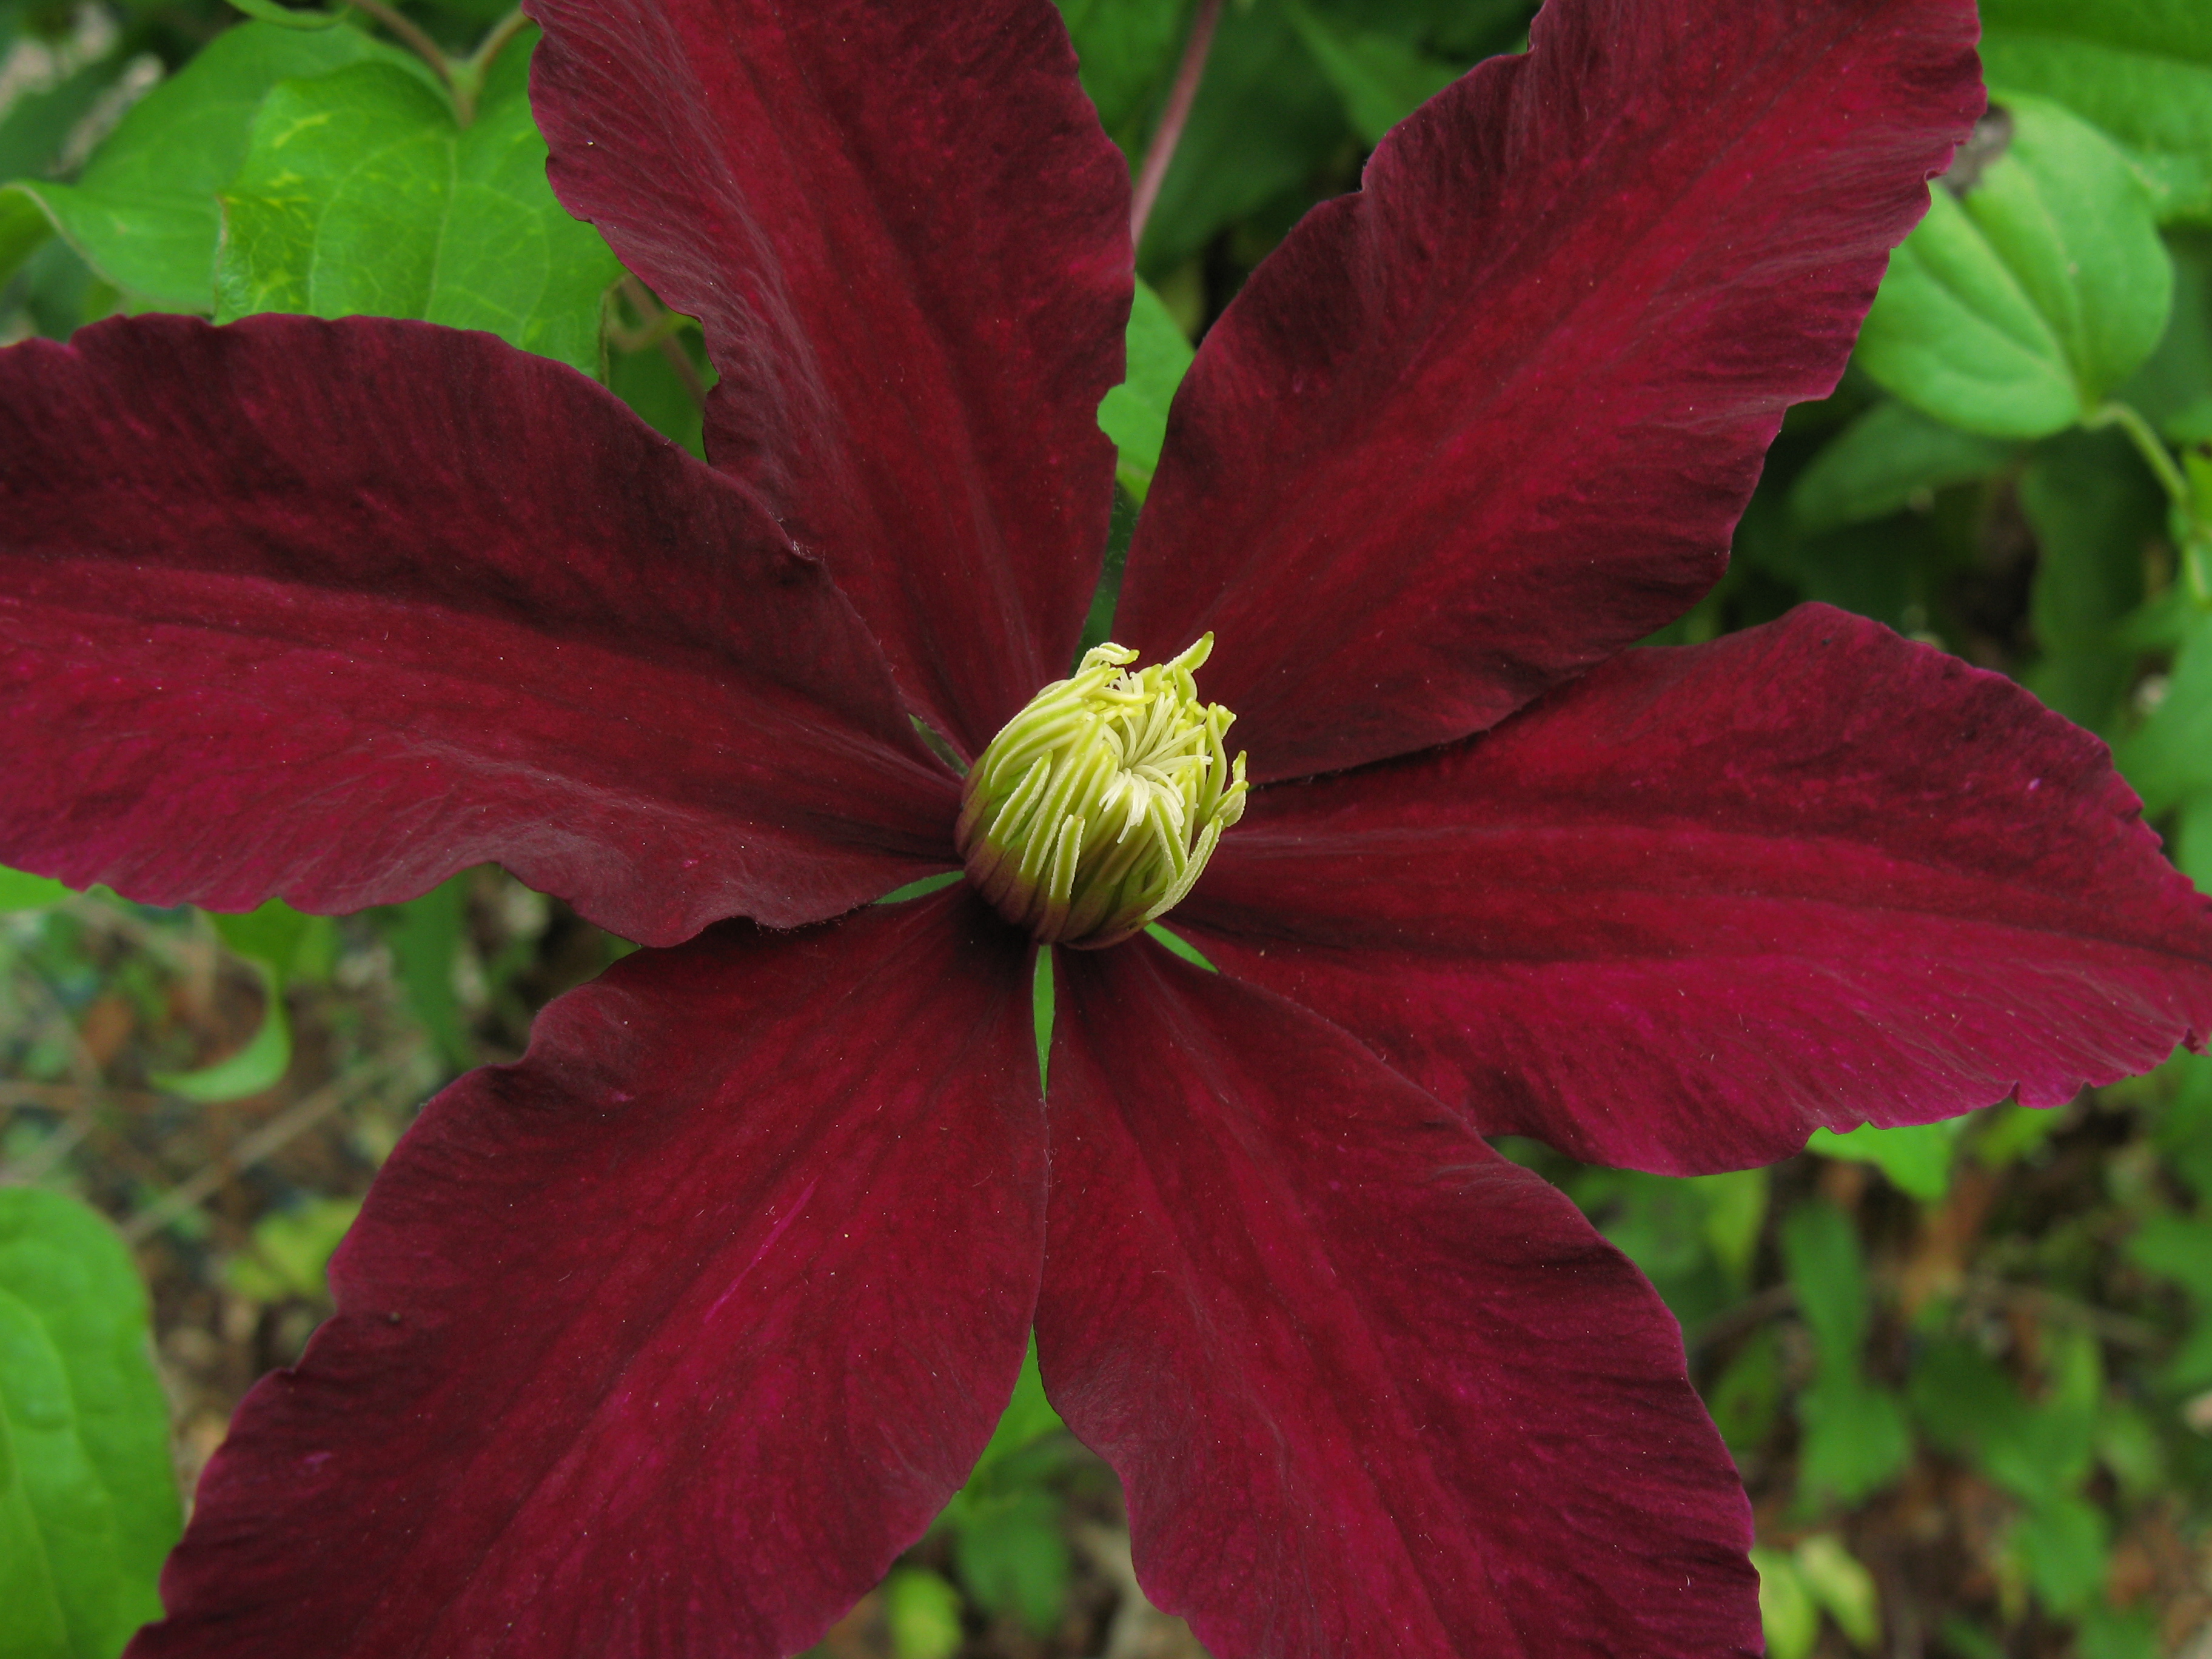
blossom, plant, leaf, flower, petal, green, high, red, botany, flora, close up, shrub, hires, hibiscus, clematis, malvales, flowerpicturesnolimits, hi, res, powershotg7, macro photography, flowering plant, chinese hibiscus, annual plant, land plant